Medieval Inquisition

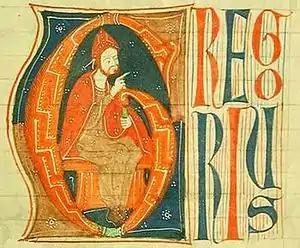
Pope Gregory IX from medieval manuscript: Universitätsbibliothek Salzburg, M III 97, 122rb, ca. 1270)

The Medieval Inquisition was a series of Inquisitions (Catholic Church bodies charged with suppressing heresy) from around 1184, including the Episcopal Inquisition (1184–1230s) and later the Papal Inquisition (1230s). The Medieval Inquisition was established in response to movements considered apostate or heretical to Roman Catholicism, in particular Catharism and Waldensians in Southern France and Northern Italy. These were the first of many inquisitions that would follow.